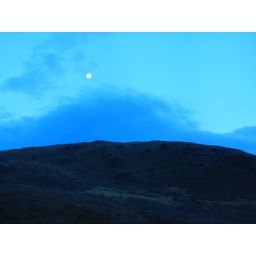
Fire in the blue sky